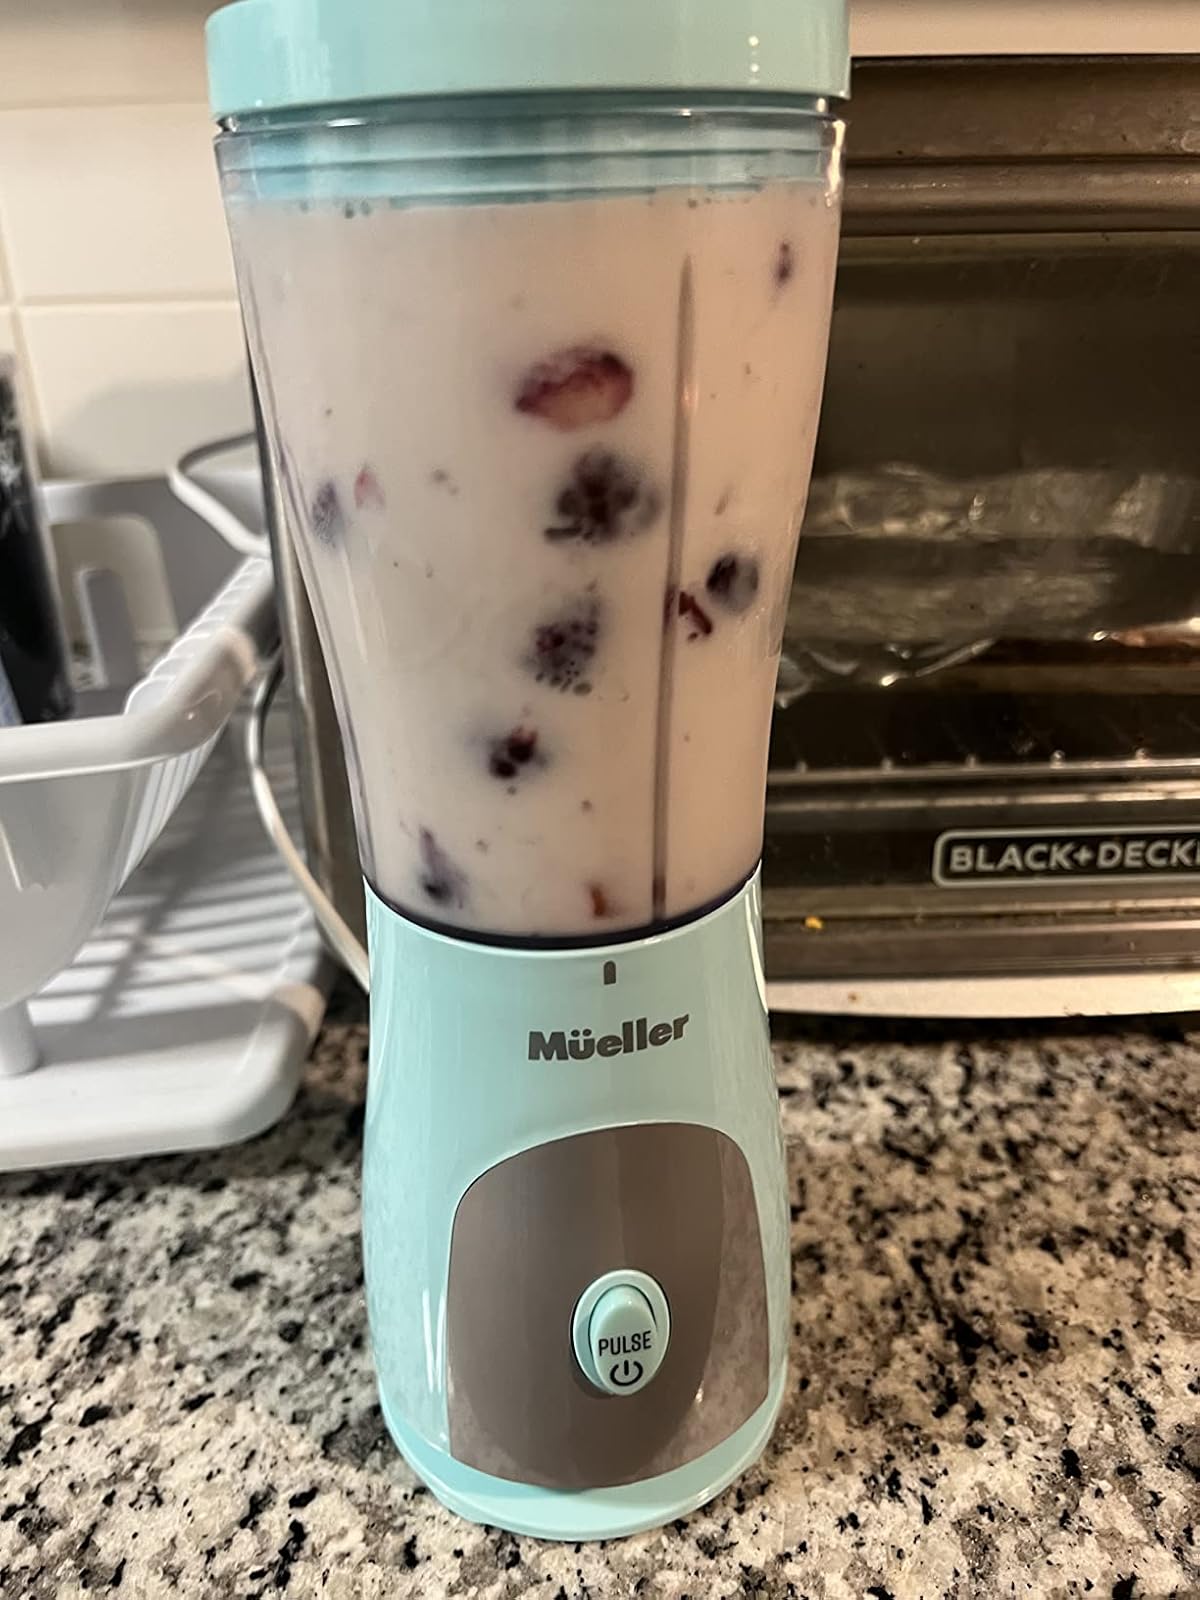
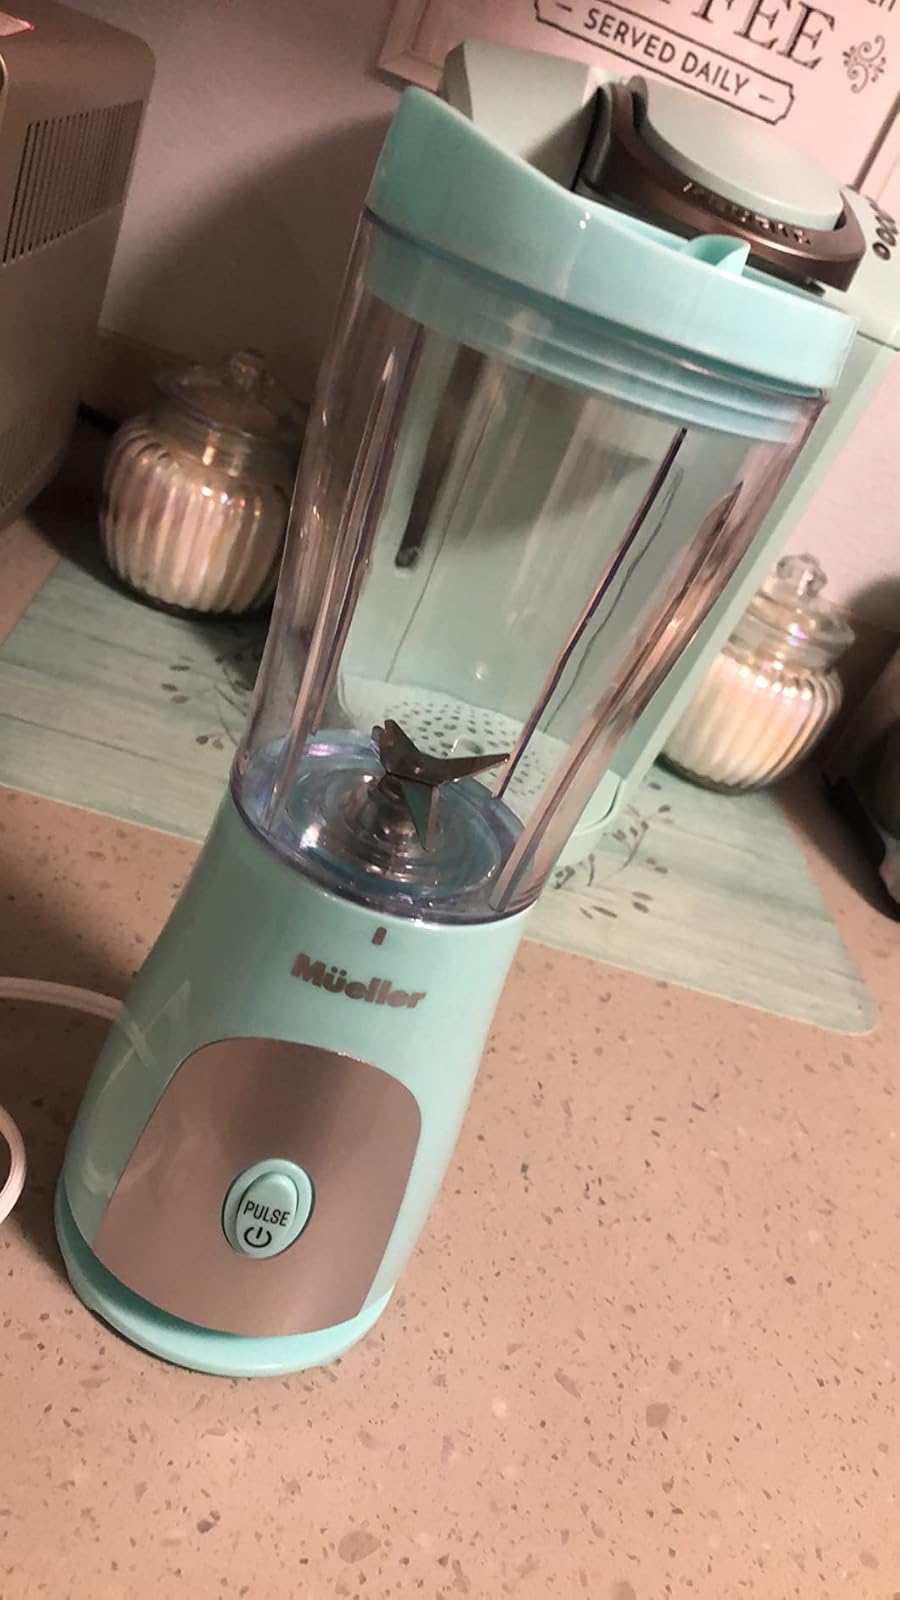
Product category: items_blender
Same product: yes